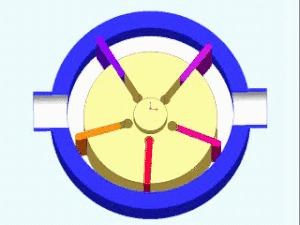
Animation d'une pompe à palettes excentrique, stator en demi-coupe. Auteur
La pompe à palettes est une pompe rotative dont le rotor est muni de plusieurs lames qui coulissent radialement et assurent le transfert du fluide pompé.